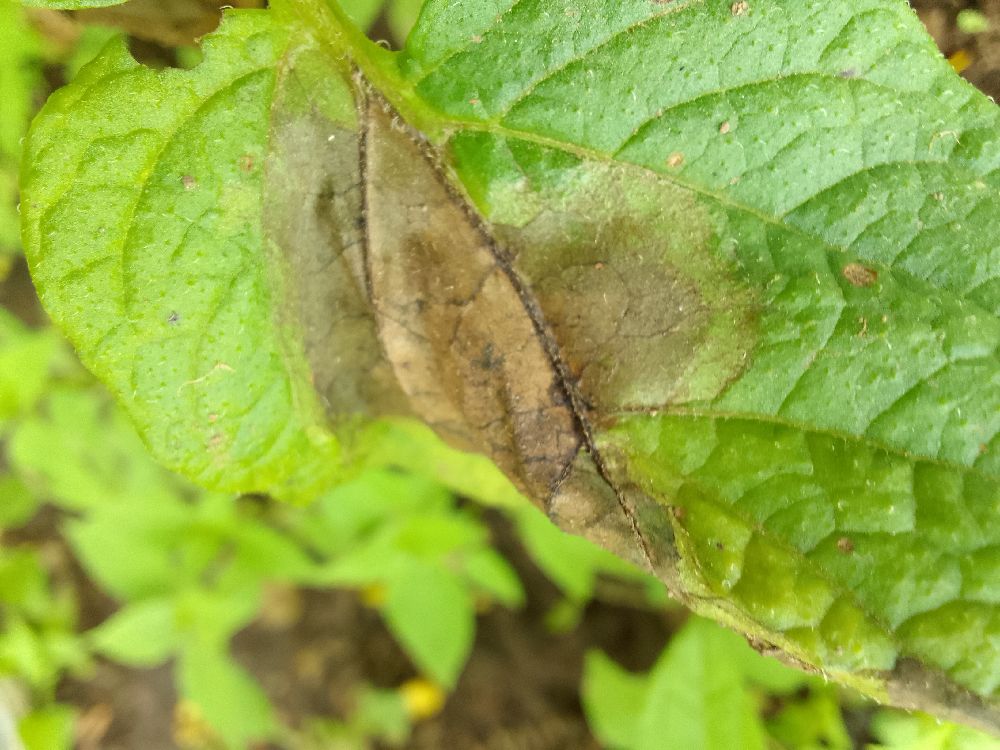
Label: Late blight